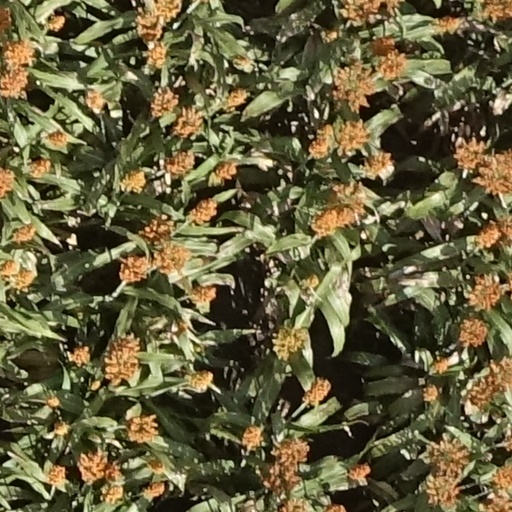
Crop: sorghum